Elena Delle Donne

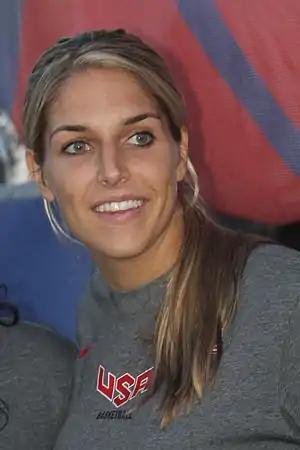
Delle Donne at the 2014 World Basketball Festival

Elena Delle Donne (born September 5, 1989) is an American former professional basketball player. Delle Donne played college basketball for the Delaware Blue Hens from 2009 to 2013. She was drafted by the Chicago Sky with the second overall pick of the 2013 WNBA draft, and led the Sky to the 2014 WNBA Finals, where they were defeated by the Phoenix Mercury. Delle Donne was traded to the Washington Mystics in 2017 and led them to their first WNBA championship in 2019.